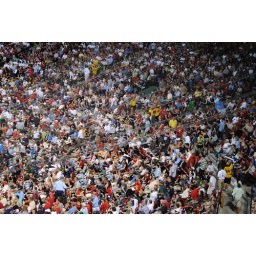
Fans behind home plate cheer on the Red Sox. This shot was taken on 7/2/10 against the Orioles.